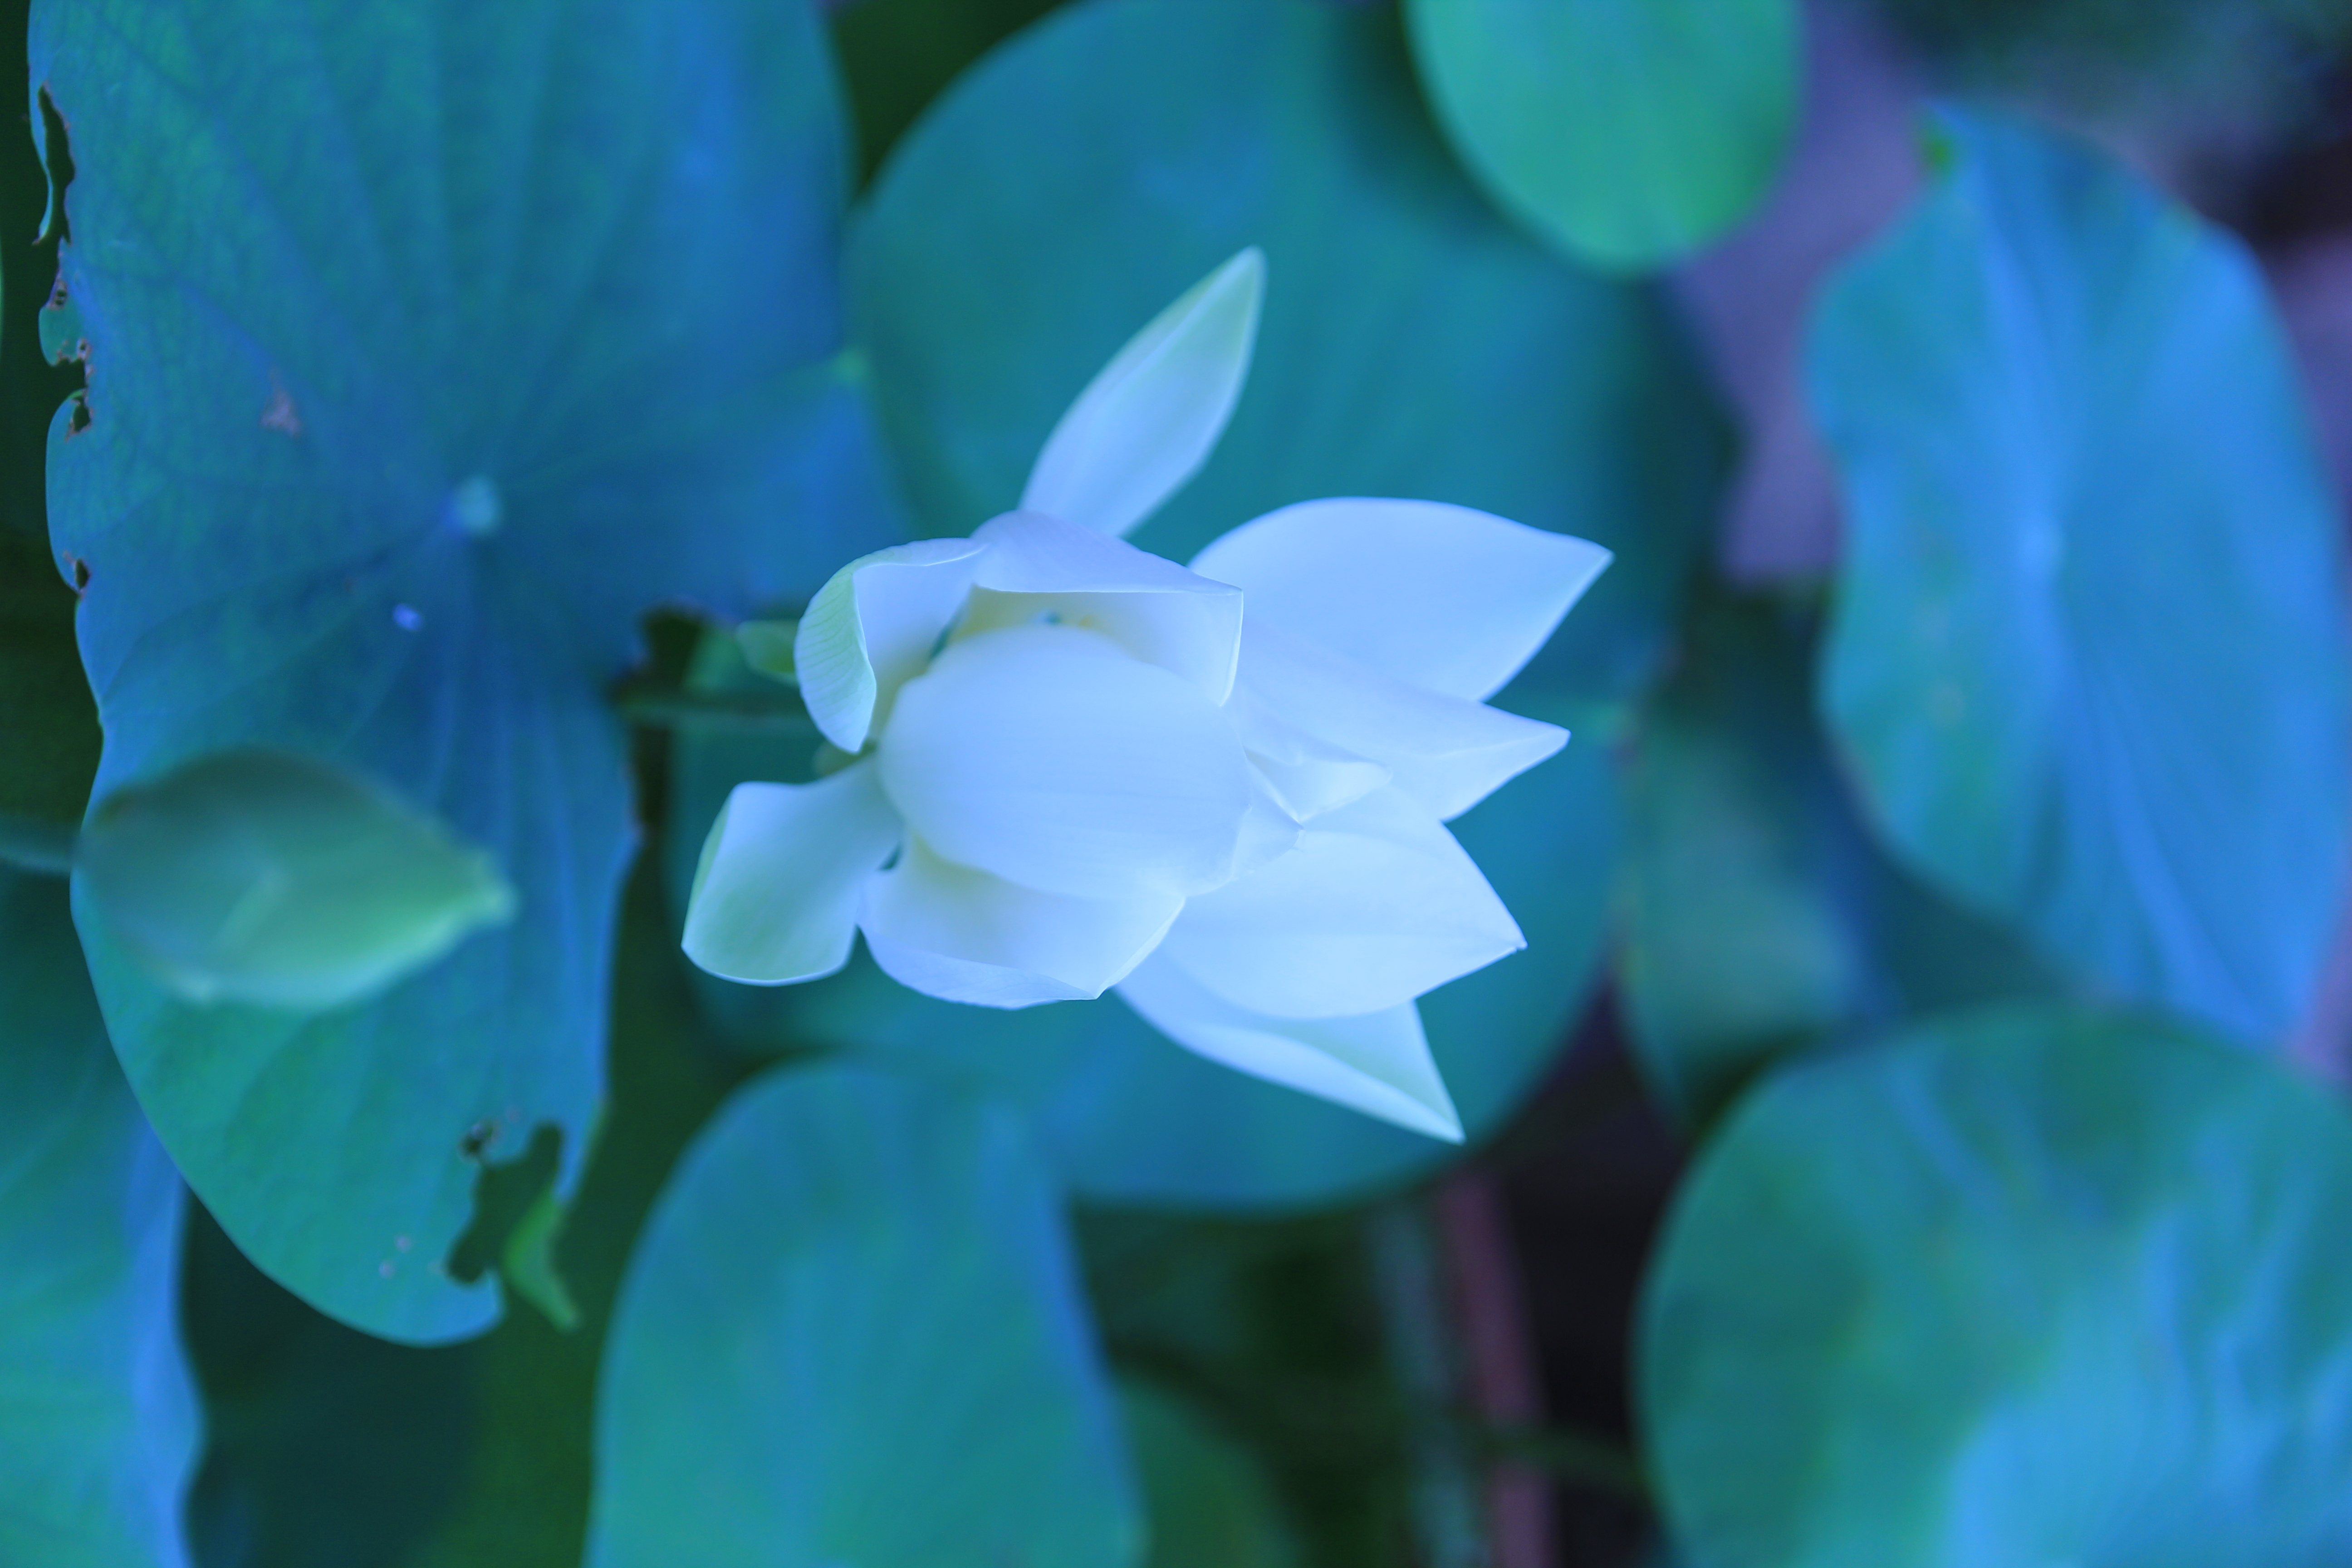
natural, flower, plant, petal, terrestrial plant, herbaceous plant, electric blue, flowering plant, annual plant, groundcover, macro photography, window, plant stem, perennial plant, wildflower, Pedicel, sky